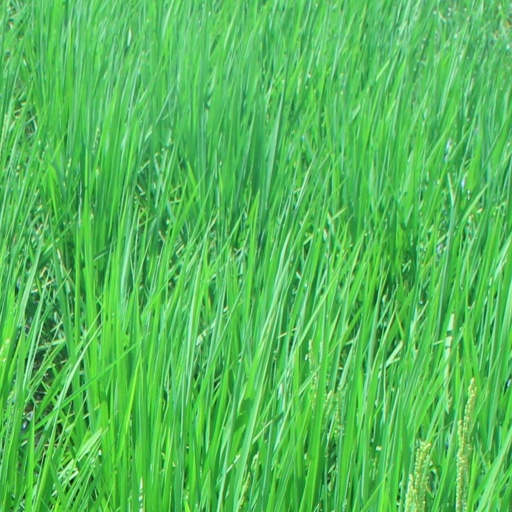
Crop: rice